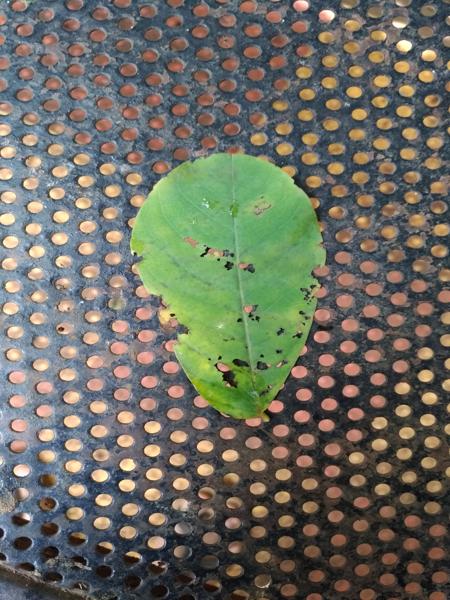
Plant: Chakte